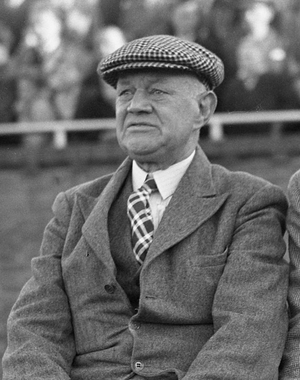
John « Jack » Reynolds est un footballeur anglais, entraîneur de l'Ajax Amsterdam de 1915 à 1925, de 1928 à 1940 et de 1945 à 1947. C'est l'un des pionniers du « football total » et fait partie des meilleurs entraîneurs que le club ait connus. Il fut en outre entraîneur du club suisse de Saint-Gall.